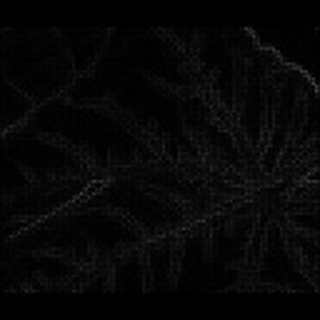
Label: cotton_bacterial_blight